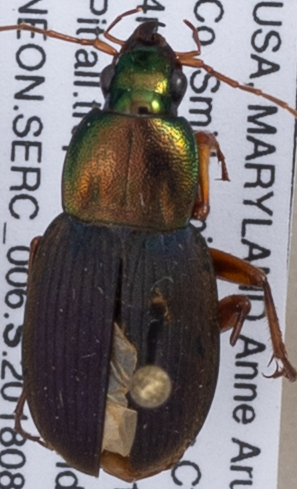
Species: Chlaenius emarginatus
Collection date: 2018-08-09
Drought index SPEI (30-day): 2.09
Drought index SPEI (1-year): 0.968
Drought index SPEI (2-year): -0.004